Keshavananda Brahmachari

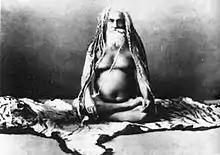
Sri Sri Yogiraj Swami Keshavananda Brahmachari

Sri Sri Yogiraj Swami Keshavananda Brahmachari (1830-1942) was a Kriya Yogi and master of the Tantras from West Bengal . He was an important disciple of Sri Shyamacharan Lahiri who is popularly known as Lahiri Mahasaya and was well known for his austere Yogic practices through which he had attained the highest degree of enlightenment within his lifetime. He spent a significant part of his lifetime in the Himalayas while being engaged in Yogic practices.